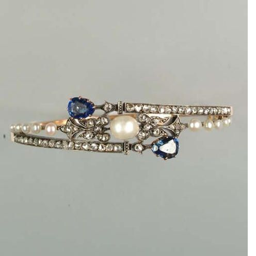
~ a late 19th century pearl , diamond and sapphire hinged bangle